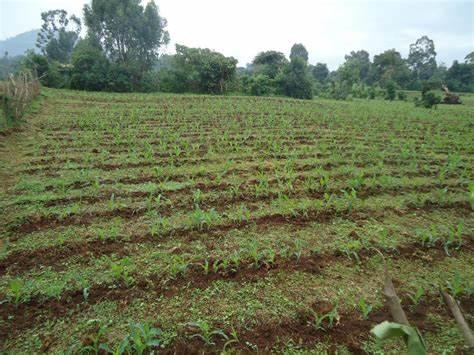
Sehemu kubwa ya shamba ikiwa imelimwa na kupandwa mazao ya mbegu, kwa kufuata mistari ya matuta. Huku shamba hilo likiwa bado halijapaliliwa.